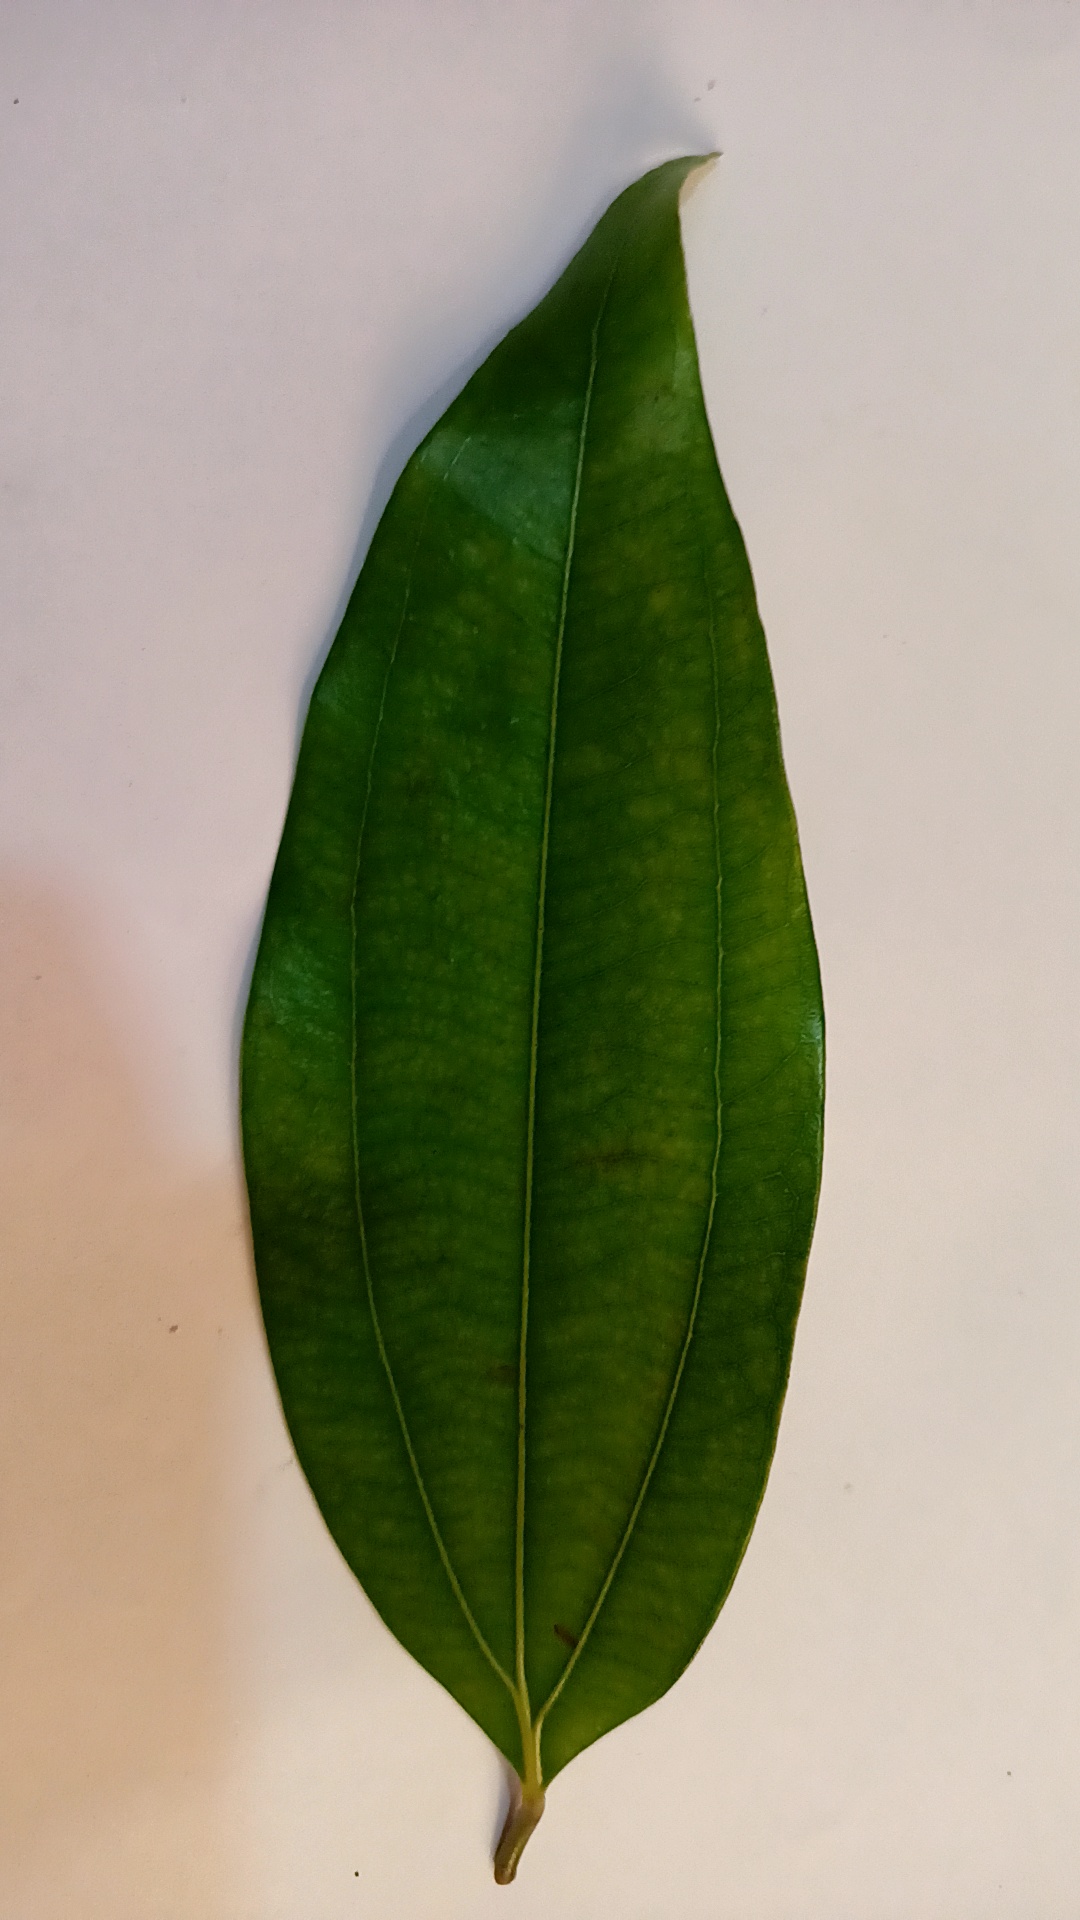
Label: Healthy